West African Vodún

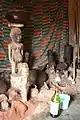
A Vodun altar in Abomey, Benin in 2008

Vodún or vodúnsínsen is an African traditional religion practiced by the Aja, Ewe, and Fon peoples of Benin, Togo, Ghana, and Nigeria. Practitioners are commonly called or .